Equine conformation

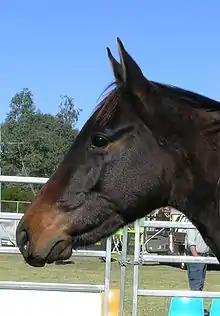
A horse with a parrot mouth

The arm bone is from the point of shoulder to the elbow, it is covered in heavy muscle and serves as a leverage point for the muscle of the front leg attached near the elbow.